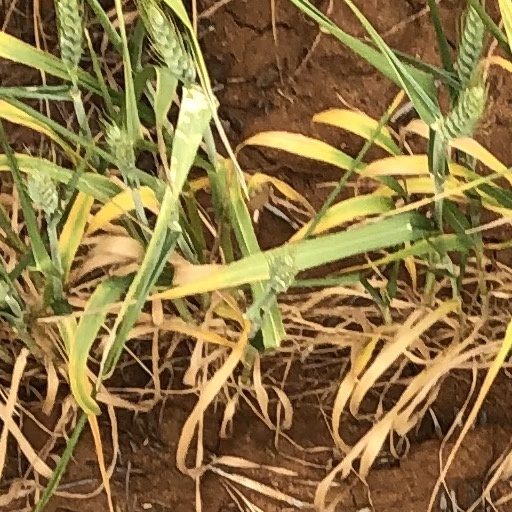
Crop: wheat